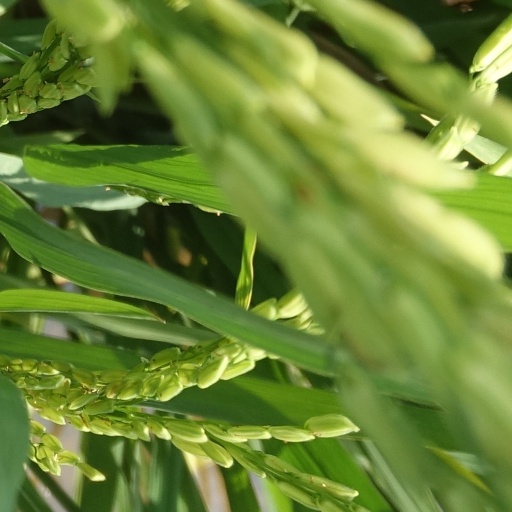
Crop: rice